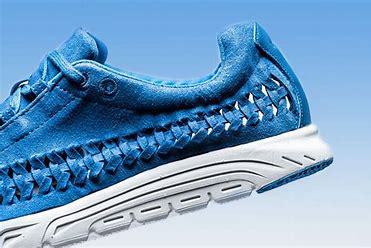
Brand: Nike
Model: Mayfly Woven